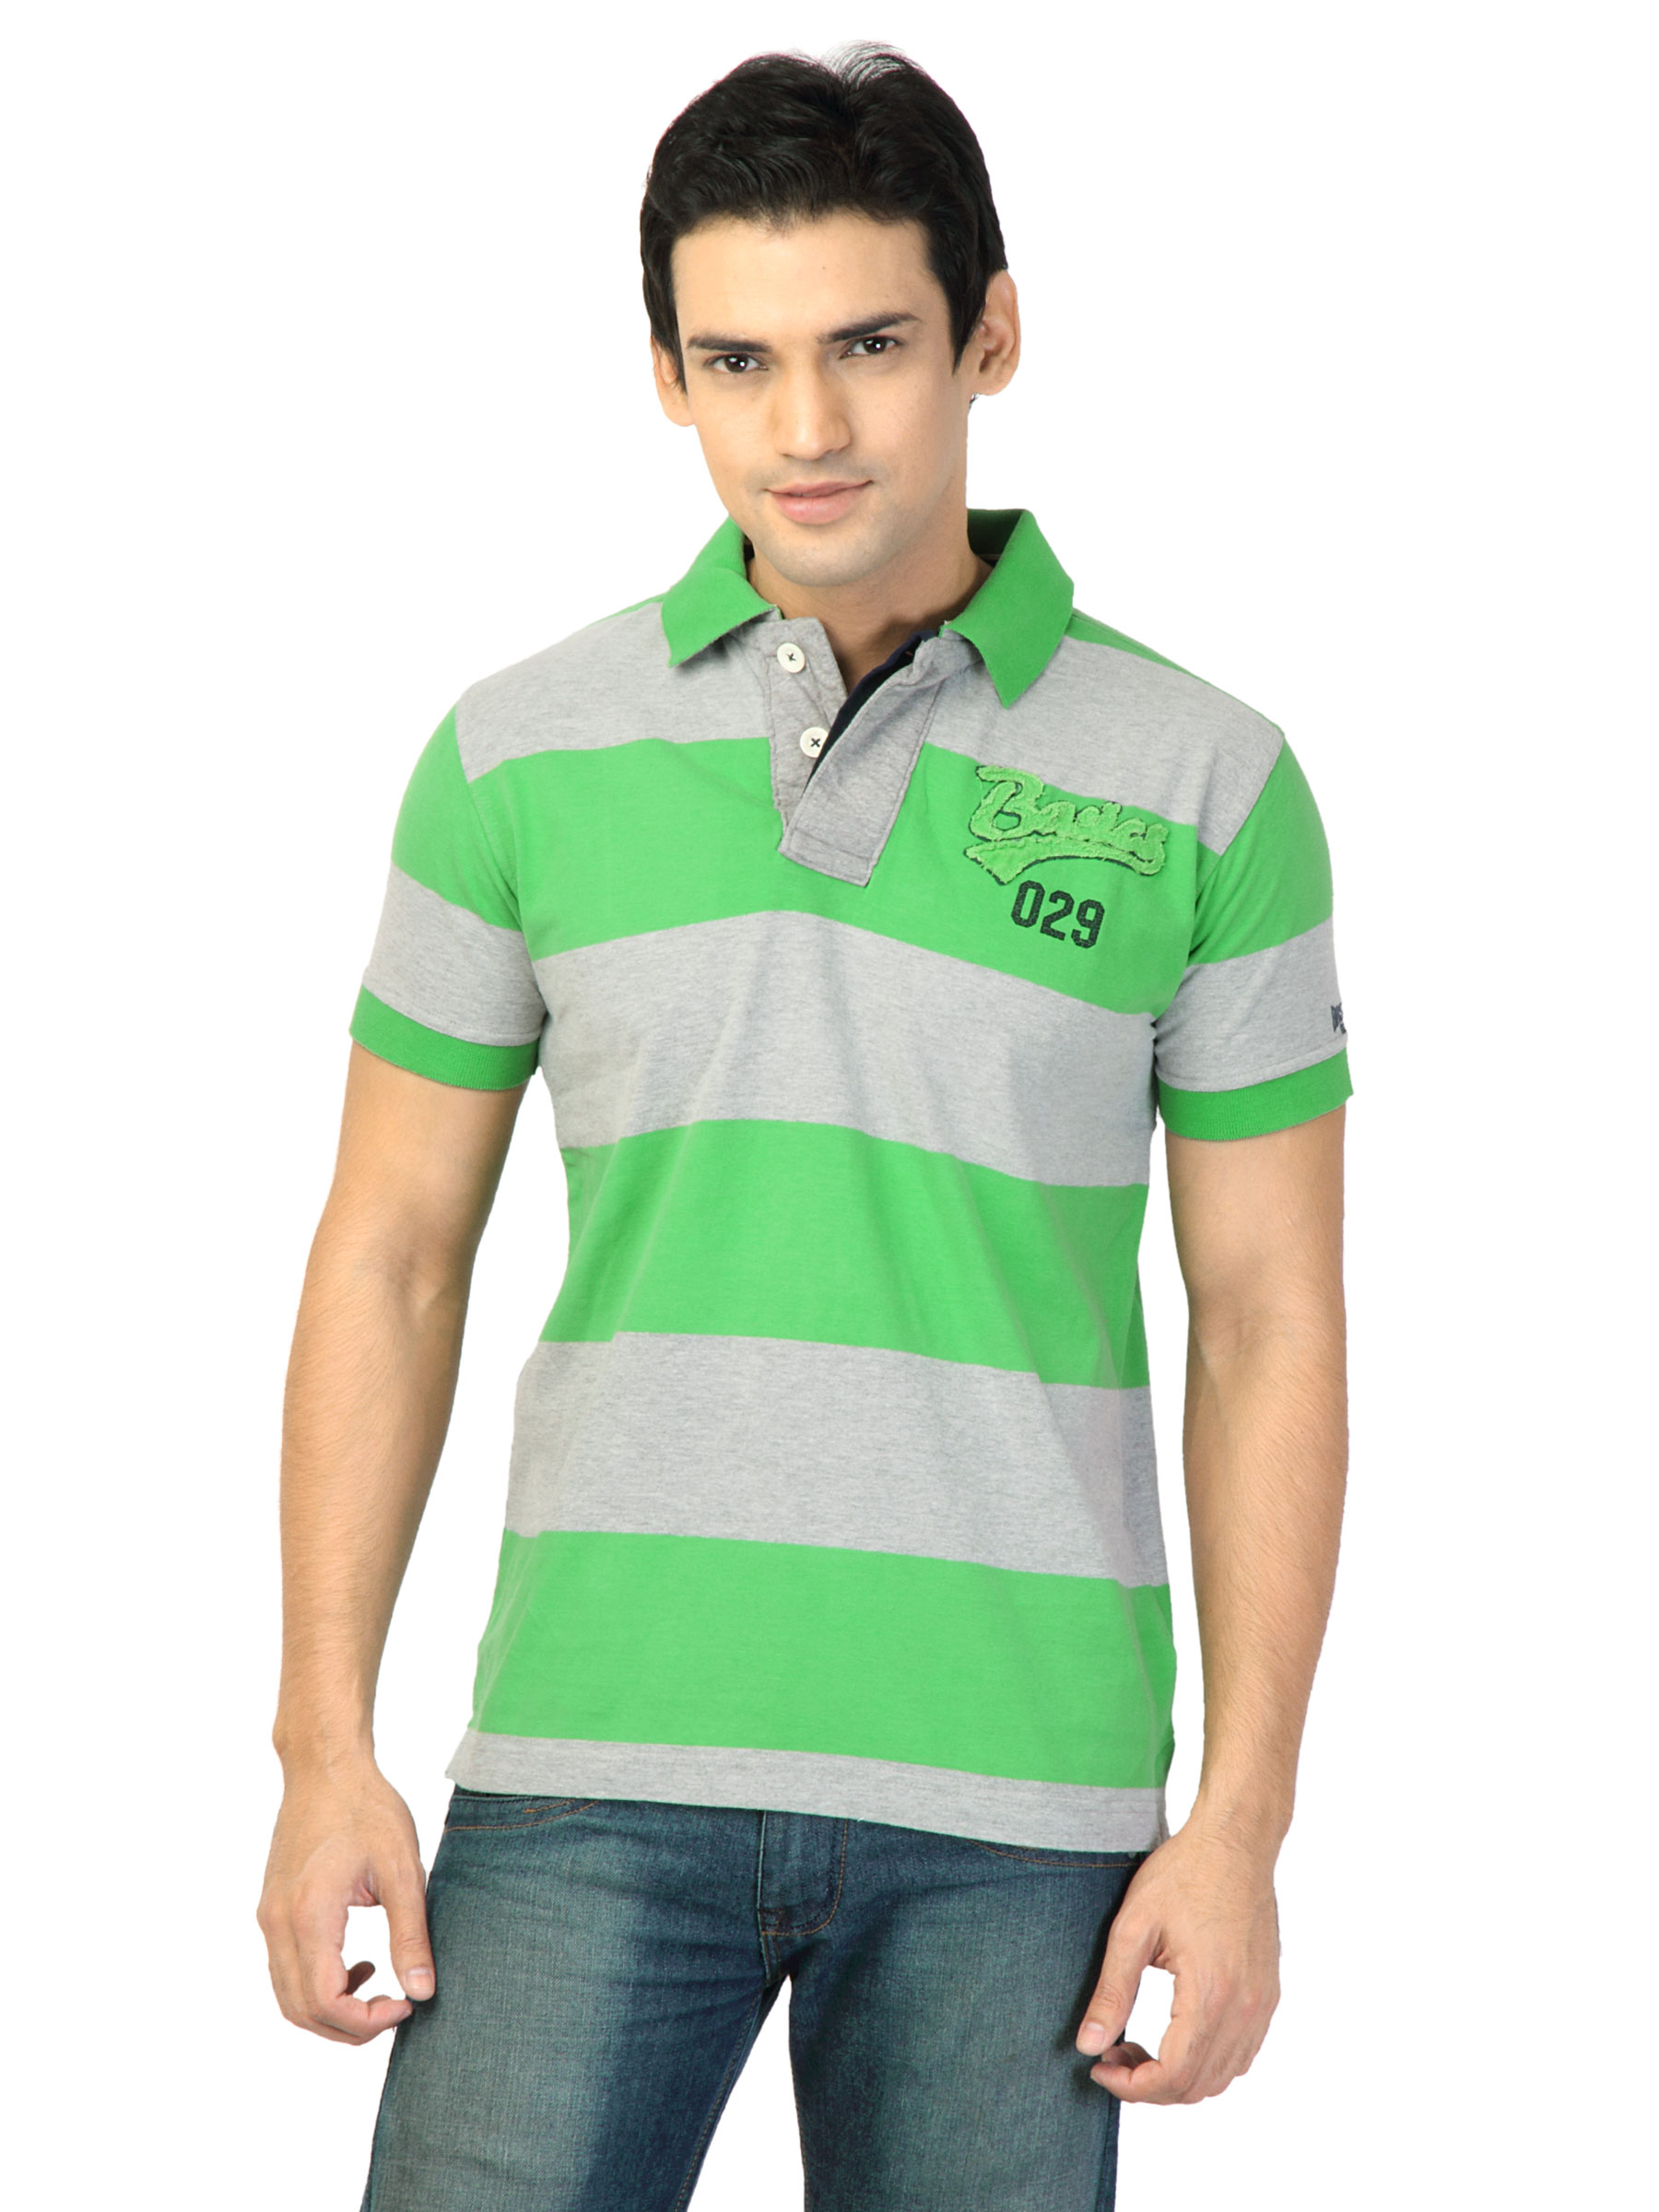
Basics Men White T-shirt
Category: Apparel / Topwear / Tshirts
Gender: Men
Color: White
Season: Fall 2011
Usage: Casual